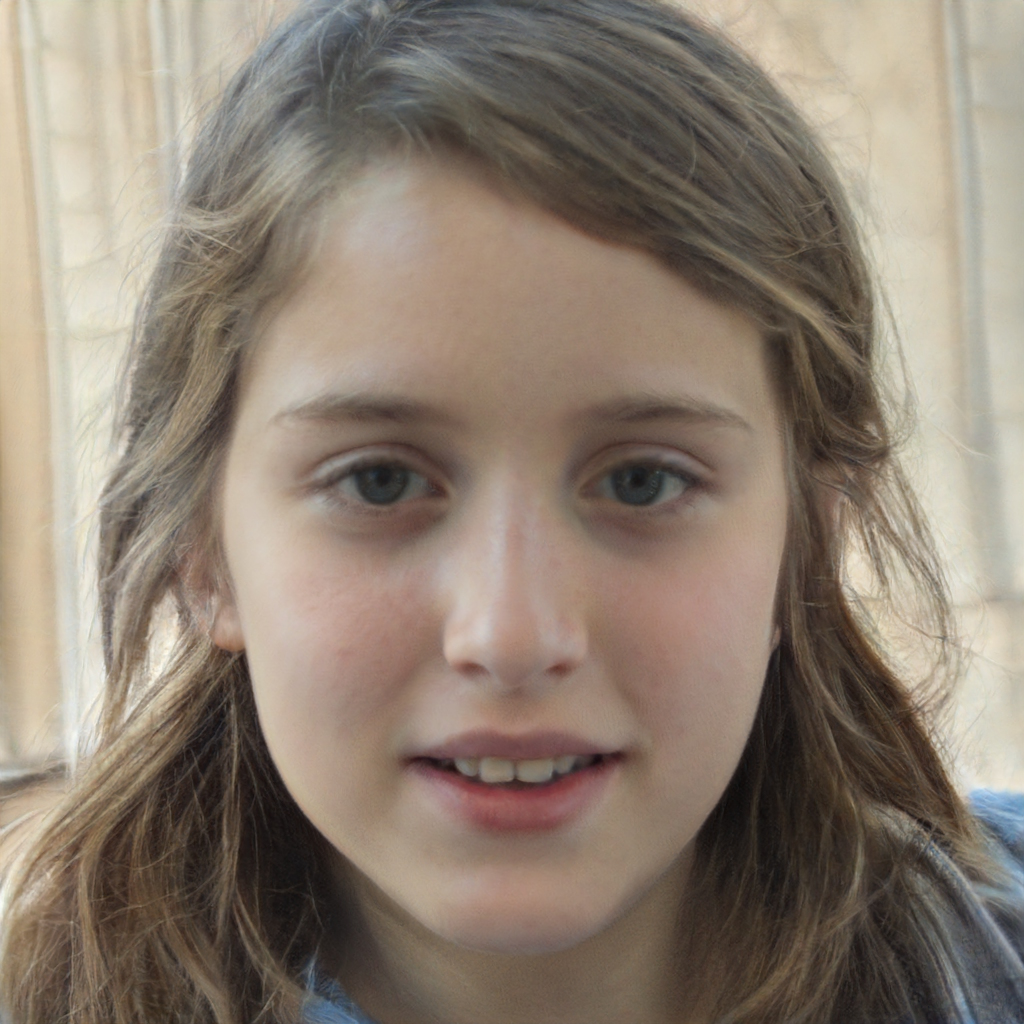
Label: Colored